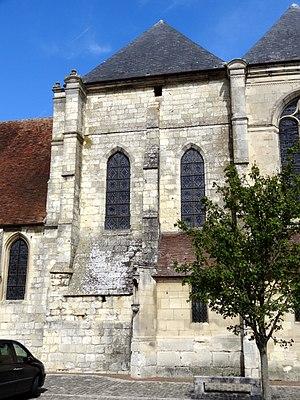
Église Saint-Denis de Remy - voir titre.
L'église Saint-Denis est une église catholique paroissiale située à Remy, dans l'Oise, en France. C'est un vaste édifice de style gothique flamboyant et Renaissance, qui se substitue à un édifice plus ancien du début du XIIIᵉ siècle, dont certains éléments subsistent, notamment les murs d'extrémité de l'ancien transept. Assez marquant pour le paysage est le clocher-porche du XVIᵉ siècle haut de 35 m, dont les principaux éléments stylistiques, réseaux des baies de l'étage de beffroi, balustrade et flèche, sont des aménagements des années 1861 / 1873. Il y a, surtout à l'extérieur, une nette séparation entre nef des fidèles et chœur liturgique. Les murs gouttereaux des bas-côtés, un peu rustiques et de faible hauteur, sont en fort contraste avec l'élégance et la hauteur des parties orientales, et le raffinement de son décor Renaissance. À l'intérieur, le style flamboyant prévaut, et les différences entre nef et chœur sont moindres. Ils sont surtout de la même hauteur et de la même largeur. Cependant, les voûtes de la nef et de son bas-côté sud datent seulement du XIXᵉ siècle, et sont dénuées d'intérêt artistique.